Argentina–Brazil football rivalry

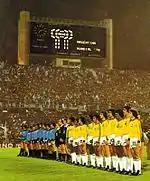
Argentina and Brazil teams before playing their match at the 1978 World Cup

The Group B of the second round was essentially a battle between Argentina and Brazil, and it was resolved in controversial circumstances. In the first round of group games, Brazil beat Peru 3–0 while Argentina saw off Poland 2–0. Brazil and Argentina then played out a tense and violent goalless draw – also known as ""A Batalha de Rosário"" ("The Battle of Rosario"), so both teams went into the last round of matches with three points. Argentina had an advantage that their match against Peru kicked off several hours after Brazil's match with Poland.